Georg Brückner

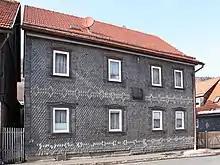

He was the author of 47 biographies in the "Allgemeine Deutsche Biographie".